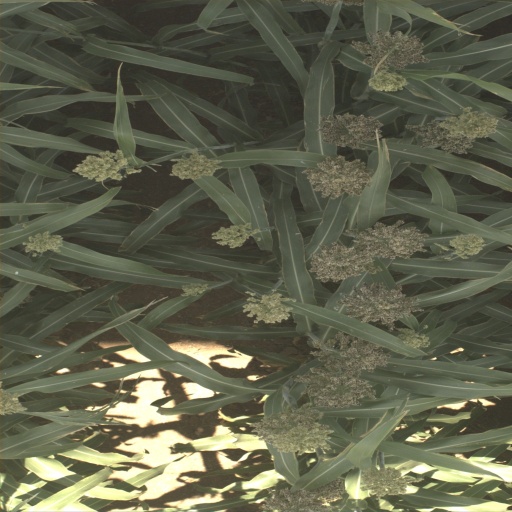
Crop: sorghum